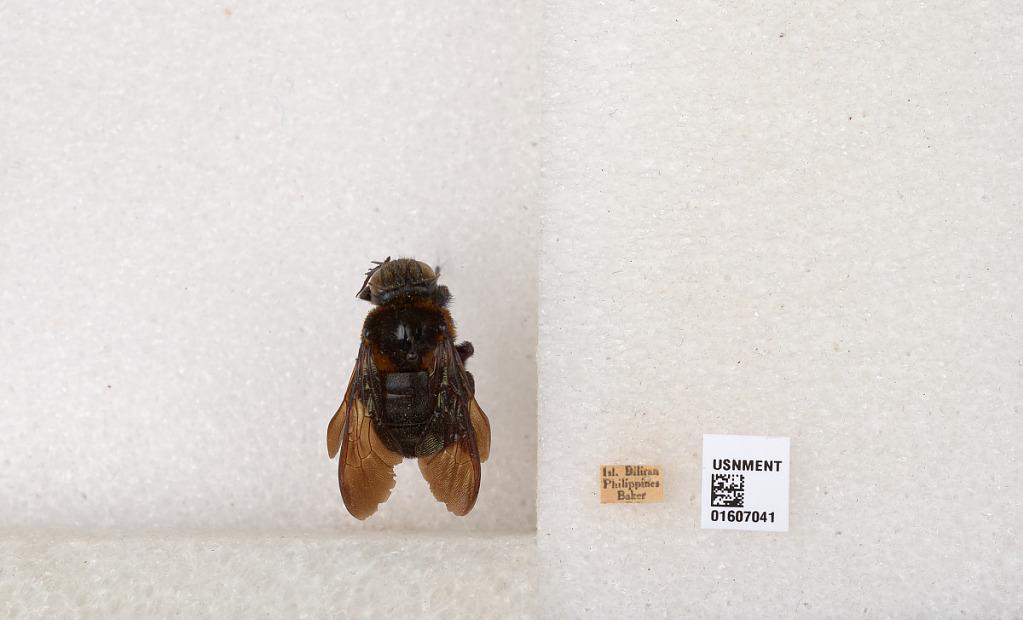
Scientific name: Xylocopa (Koptortosoma) cuernosensis (Cockerell)
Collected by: Baker
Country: Philippines
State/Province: Eastern Visayas
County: Leyte
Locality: Isl. Biliran
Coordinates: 11.585, 124.477